Conservation and restoration of musical instruments

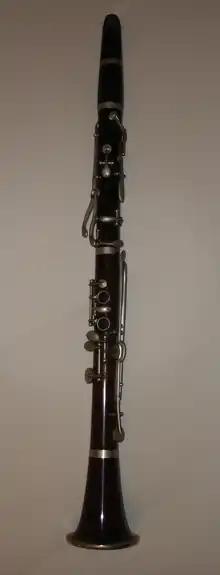
Late 19th century rosewood clarinet

Environmental obligations exist for both musical instrument creators and conservators. This is because the materials used in instrument creation, like wood, can be on the endangered species list. "Many species of rosewood and ebony are endangered, but the wood is still easily purchased ... Some timbers and materials used by luthiers has legal restrictions, especially when crossing international boundaries." There appears to be a mission to conserve both art or cultural artifacts and environmental conservation in the realm of musical instrument conservation.